San Martin de Porres, Parañaque

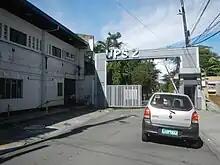
Entrance to United Parañaque Subdivision 2

With the destruction of Manila by the end of World War II came the mass exodus to the neighboring towns and the development of gated communities across the region, among them the United Parañaque Subdivision. By the late 1960s, the village became more accessible with the opening of the South Superhighway to Alabang, bringing with it new commercial and industrial enterprises, including the Greater Manila Terminal Food Market and the Philippine American Embroideries plant. And in 1978, the United Parañaque Subdivision together with neighboring communities of Marian Park and Sitio de Asis that were earlier physically separated by the superhighway were officially separated from barangay Santo Niño to become a new barangay named San Martin de Porres through Presidential Decree No. 1324.